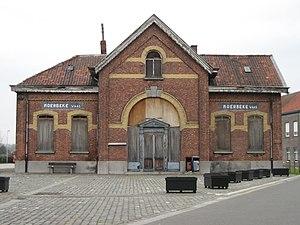
Cette page regroupe l'ensemble des monuments classés de la ville belge de Moerbeke.